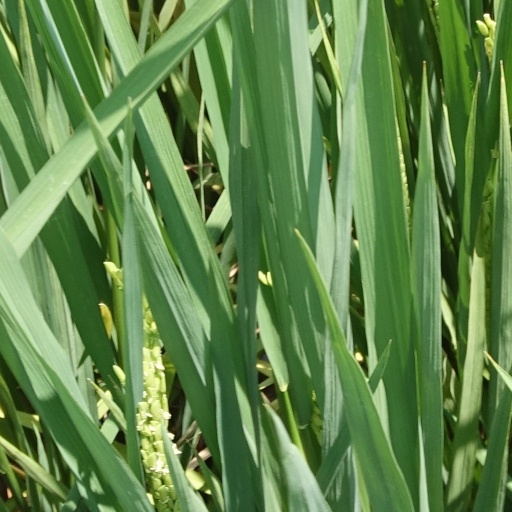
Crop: rice